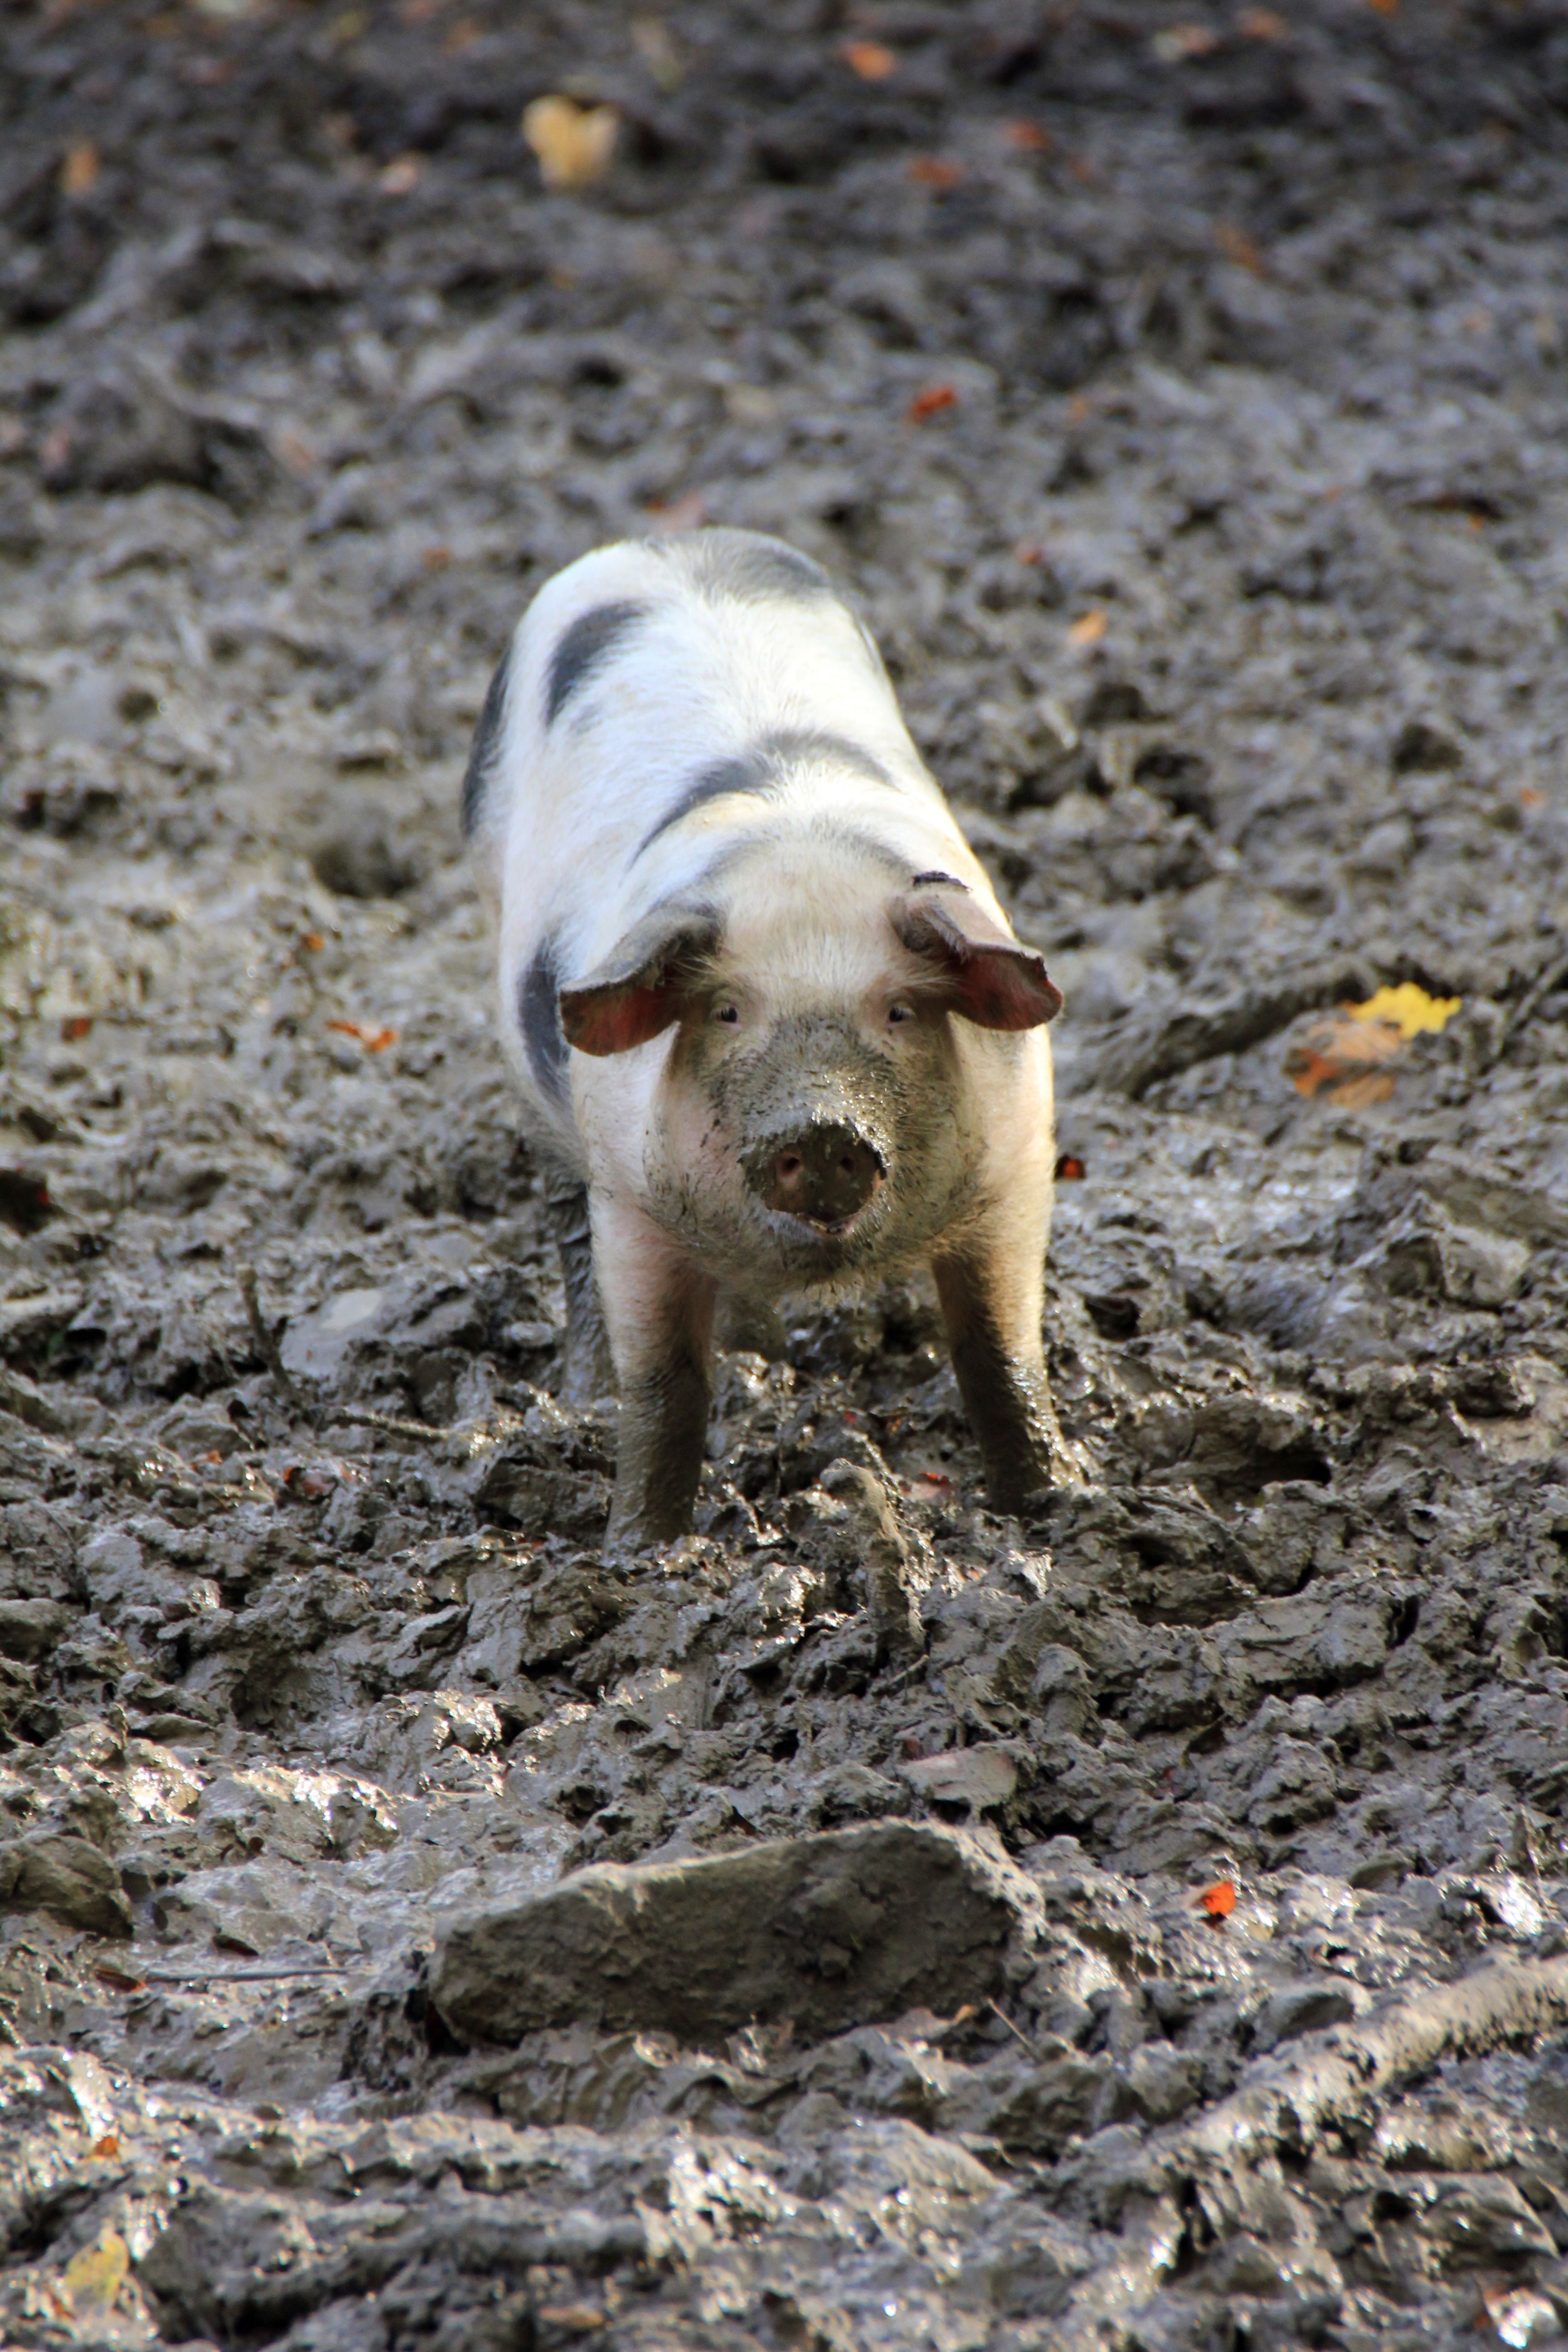
farm, animal, livestock, fauna, piglet, snout, creature, pig, mess, dog breed, paarhufer, domestic pig, pig like mammal